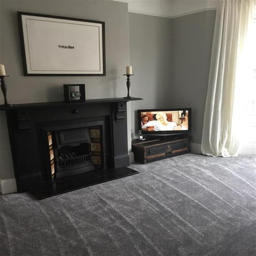
an inspirational image from person and room grey